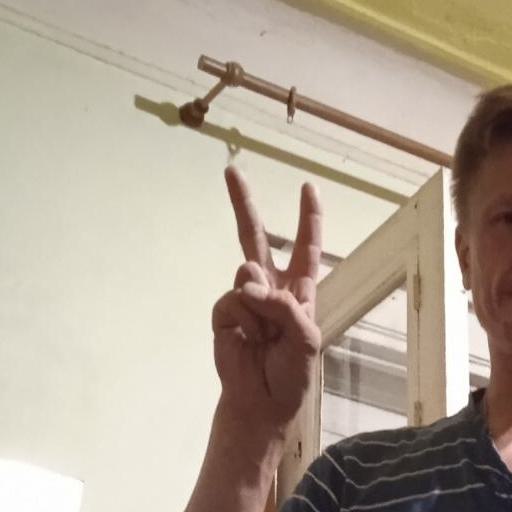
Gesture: peace